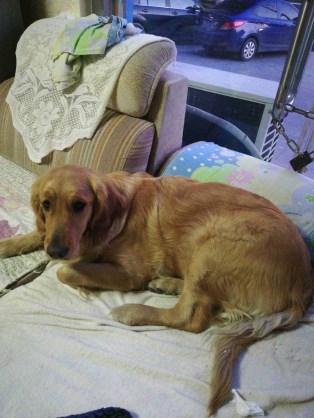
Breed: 5355-n000126-golden_retriever